Call of the Rockies (1944 film)

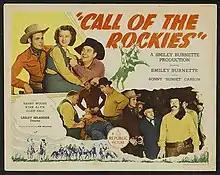
Film poster

Call of the Rockies is a 1944 American Western film directed by Lesley Selander and written by Robert Creighton Williams. The film stars Smiley Burnette, Sunset Carson, Harry Woods, Kirk Alyn, Ellen Hall and Frank Jaquet. The film was released on July 14, 1944, by Republic Pictures.